History of religion in the Netherlands

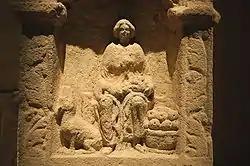
Altar for Nehalennia AD 150–250

The history of religion in the Netherlands has been characterized by considerable diversity of religious thought and practice. From 1600 until the second half of the 20th century, the north and west had embraced the Protestant Reformation and were Calvinist. The southeast was predominately Catholic.